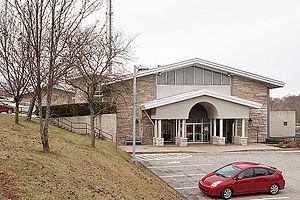
Whitehall est un borough américain situé dans le comté d'Allegheny, en Pennsylvanie. Lors du recensement des États-Unis de 2010, il compte une population de 13 944 habitants.